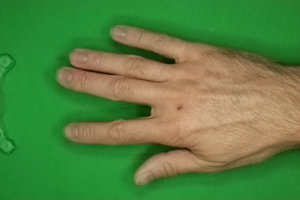
Label: paper